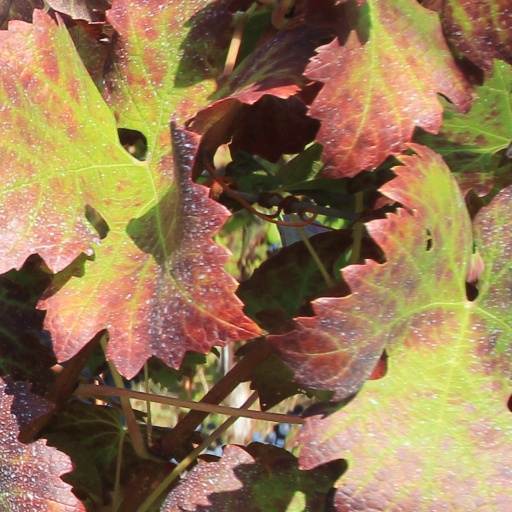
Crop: grape